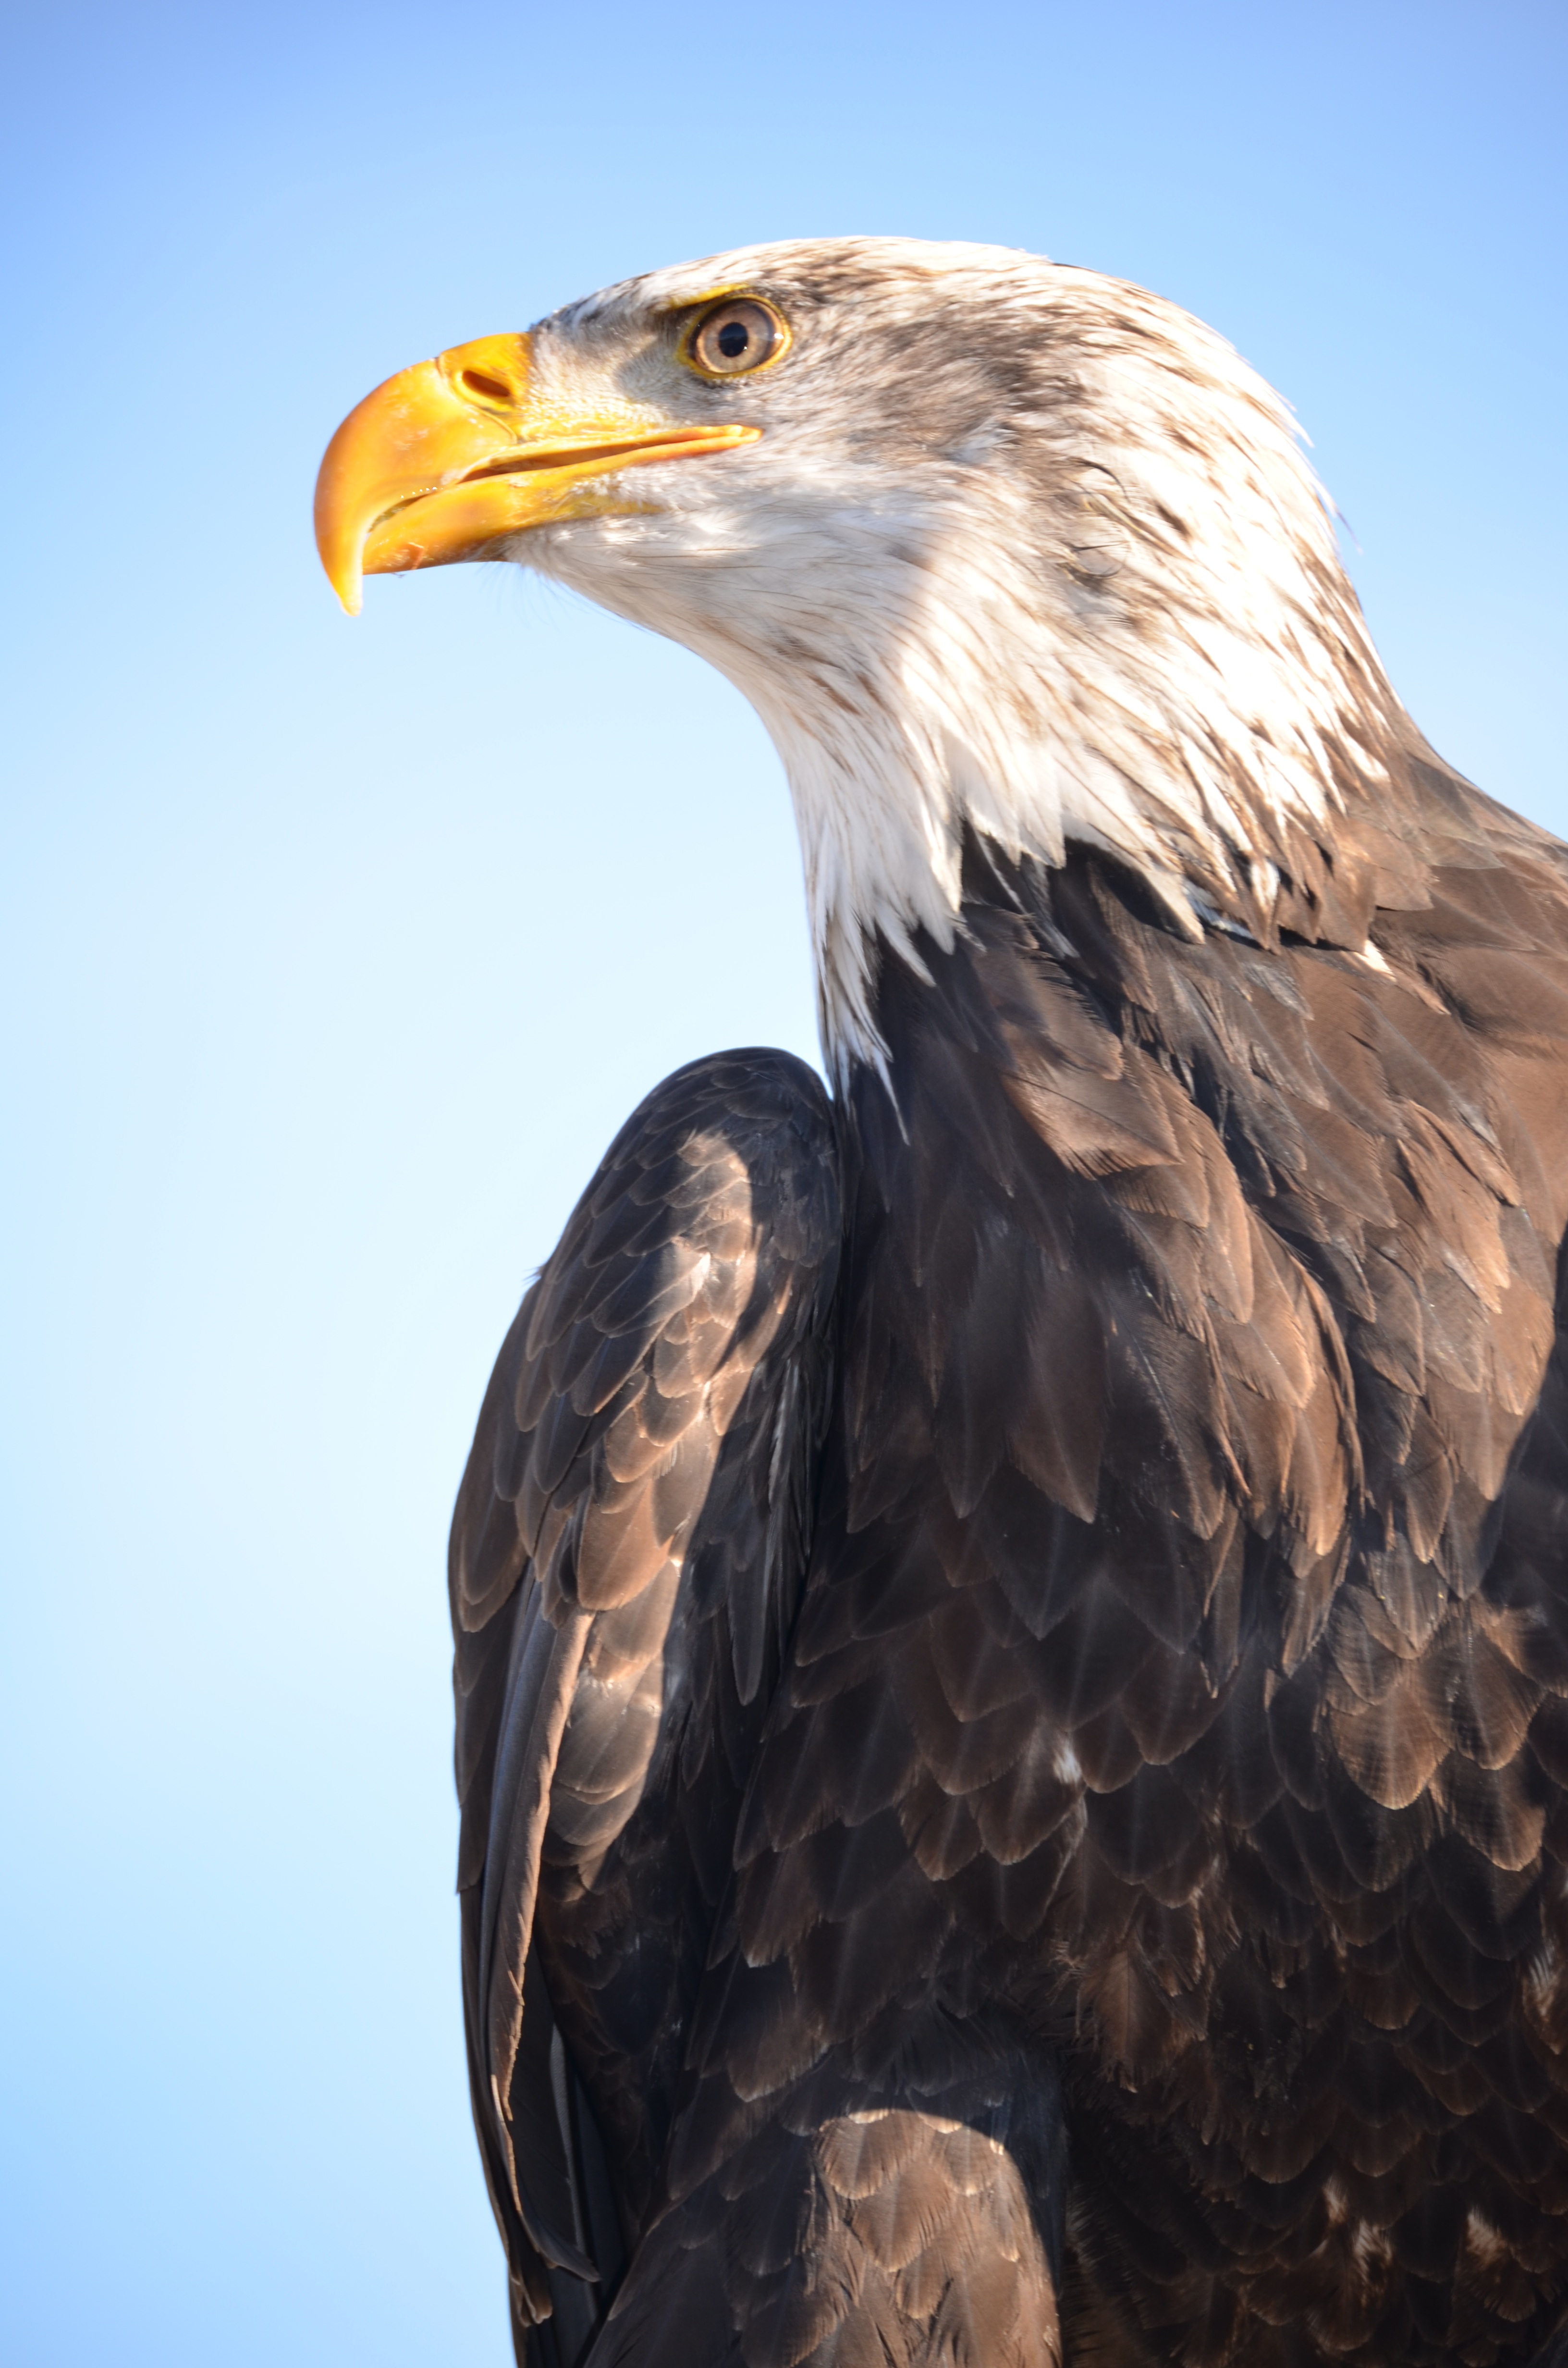
bird, wing, wildlife, beak, eagle, hawk, fauna, raptor, bird of prey, bald eagle, vertebrate, bill, falcon, adler, golden eagle, accipitriformes